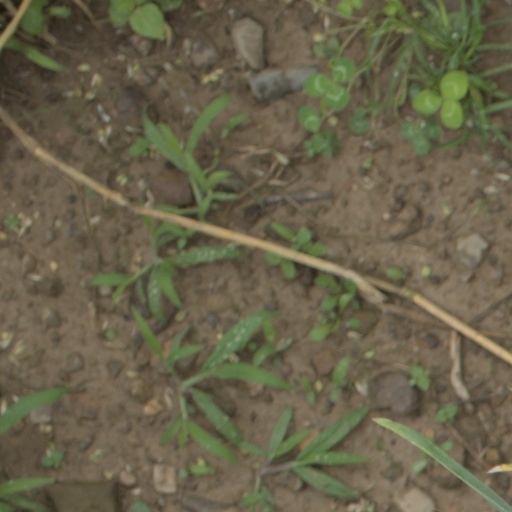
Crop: wheat